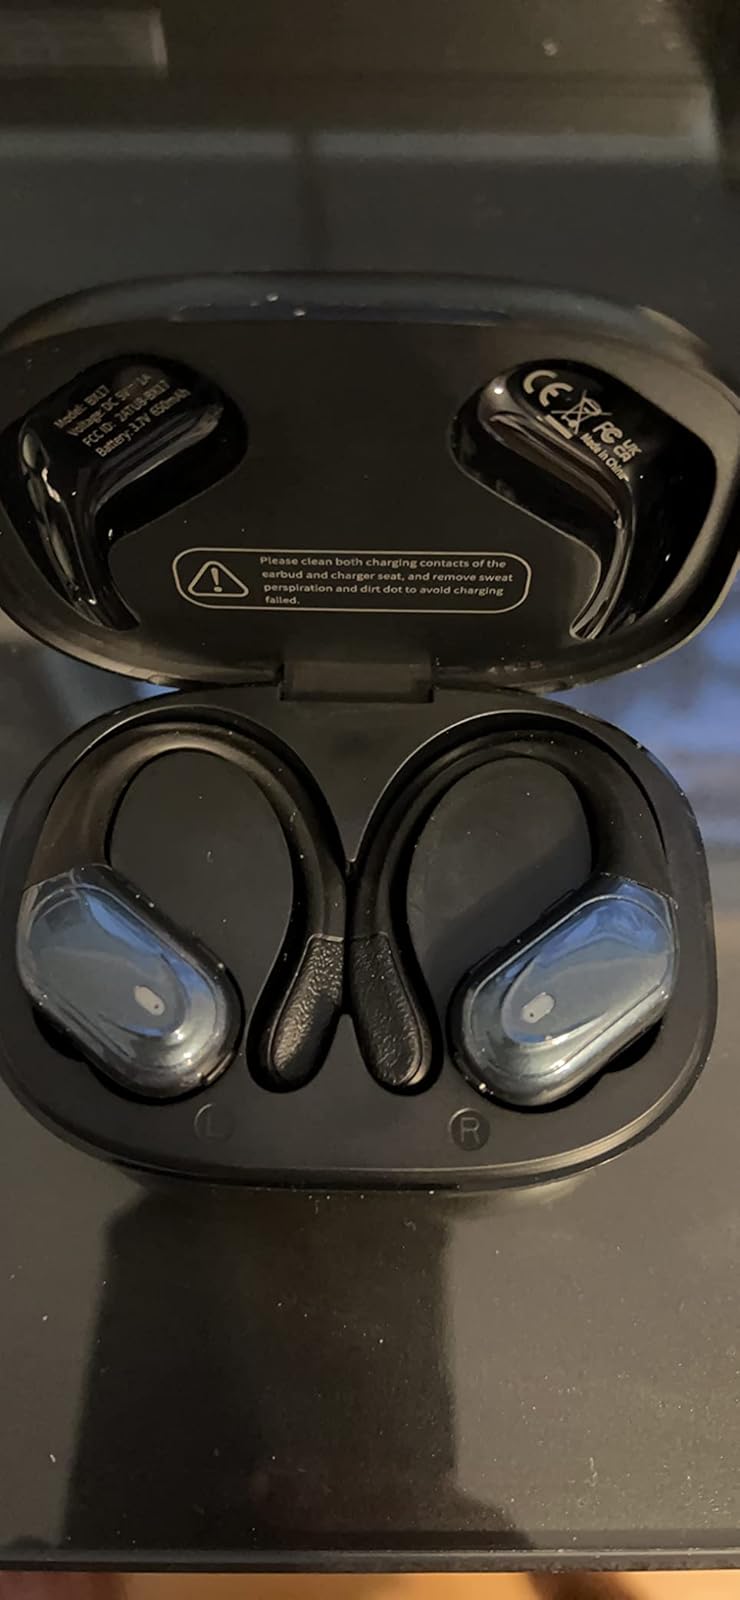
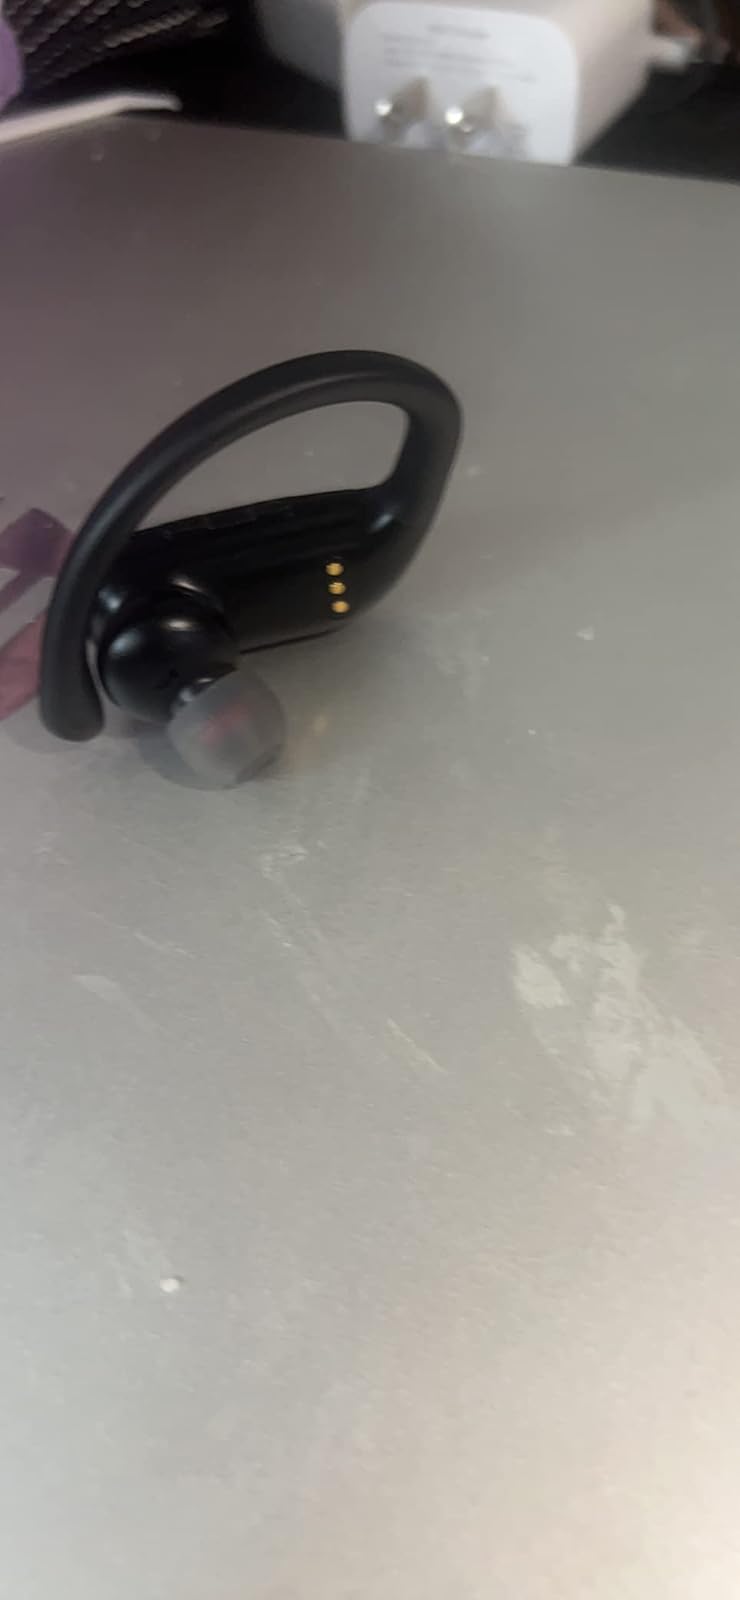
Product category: earbuds
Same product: no